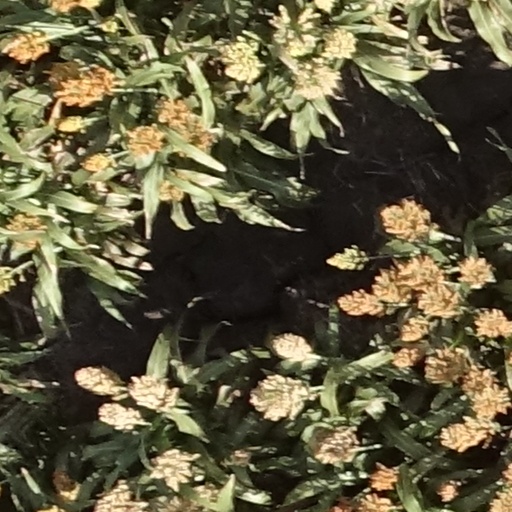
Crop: sorghum